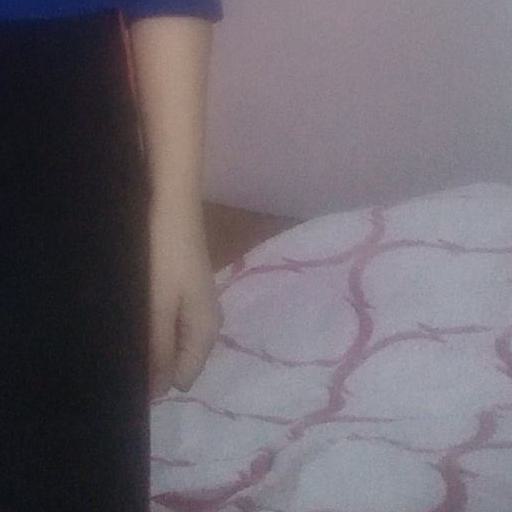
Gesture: no_gesture